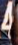
Number: 4